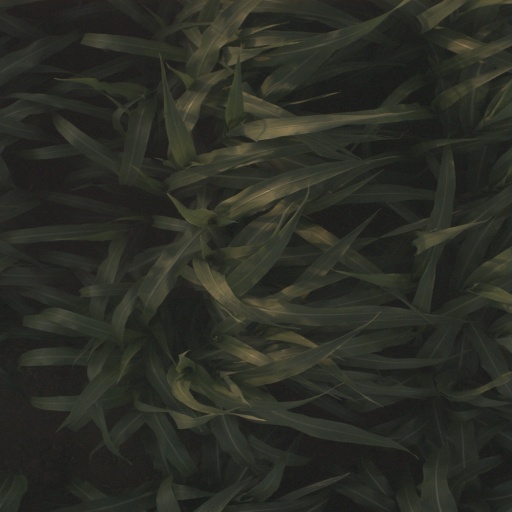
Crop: sorghum